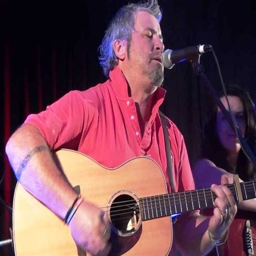
back in town : person will be supporting musical group on friday night .